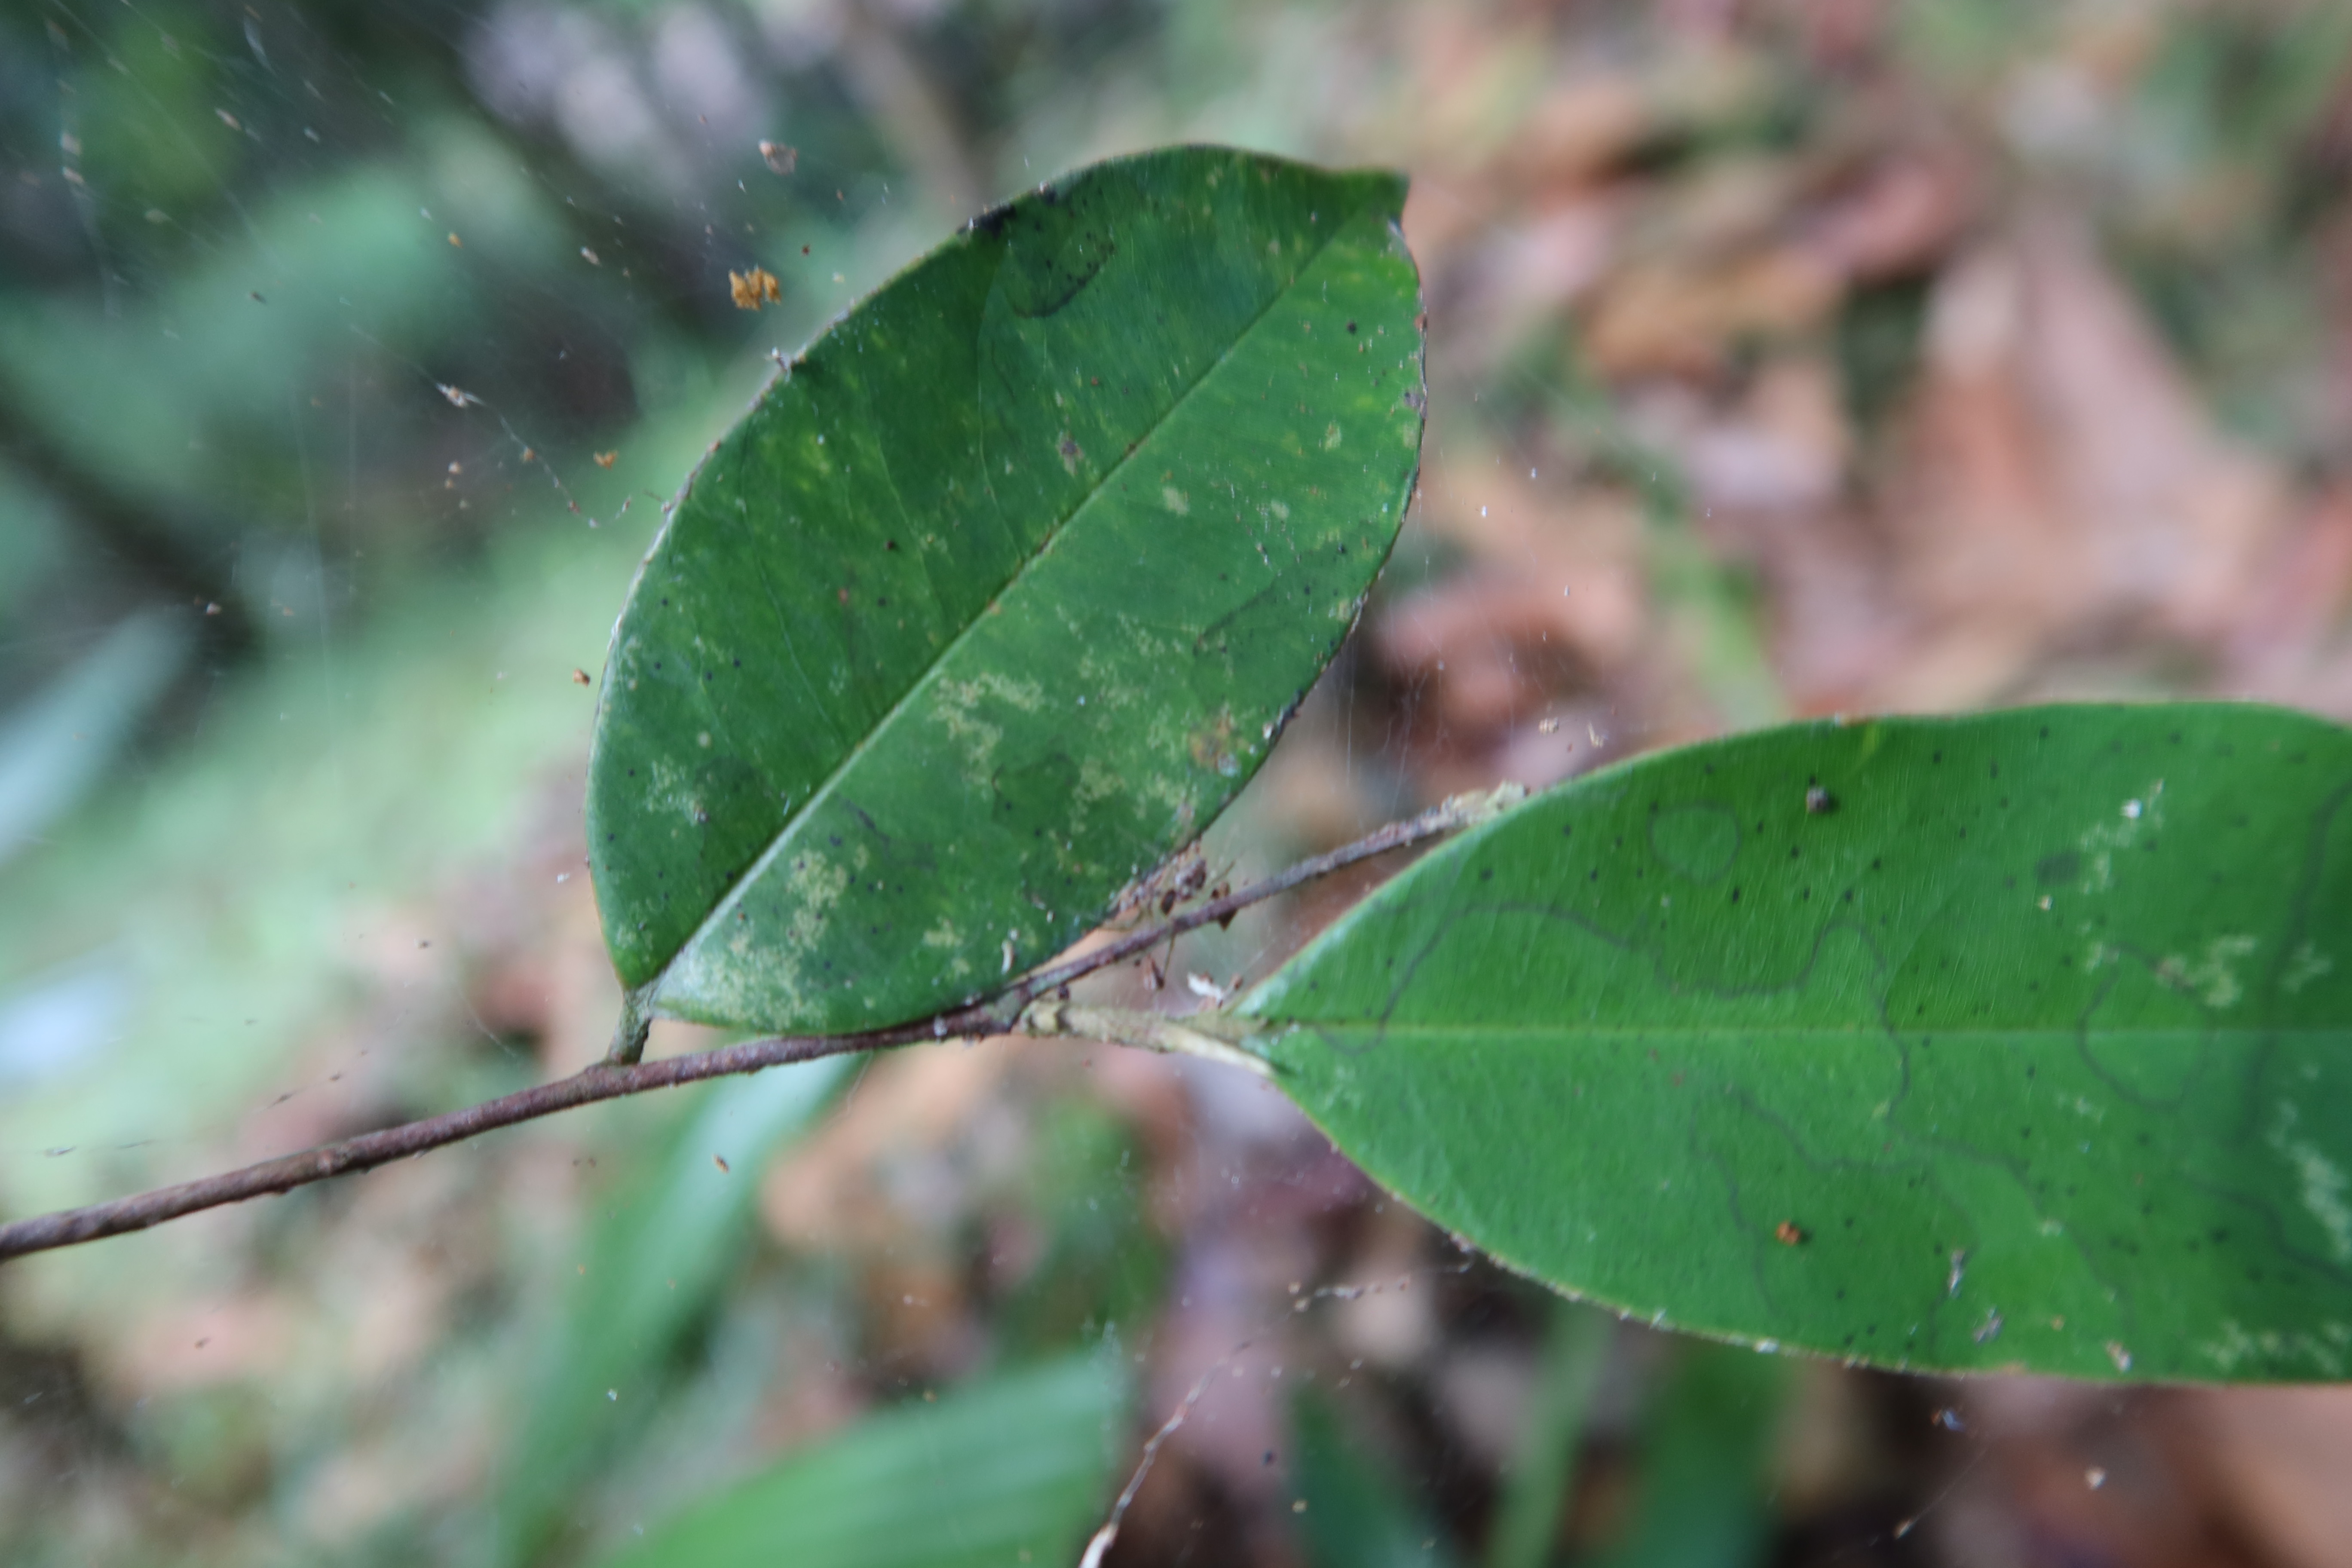
Label: Black spots